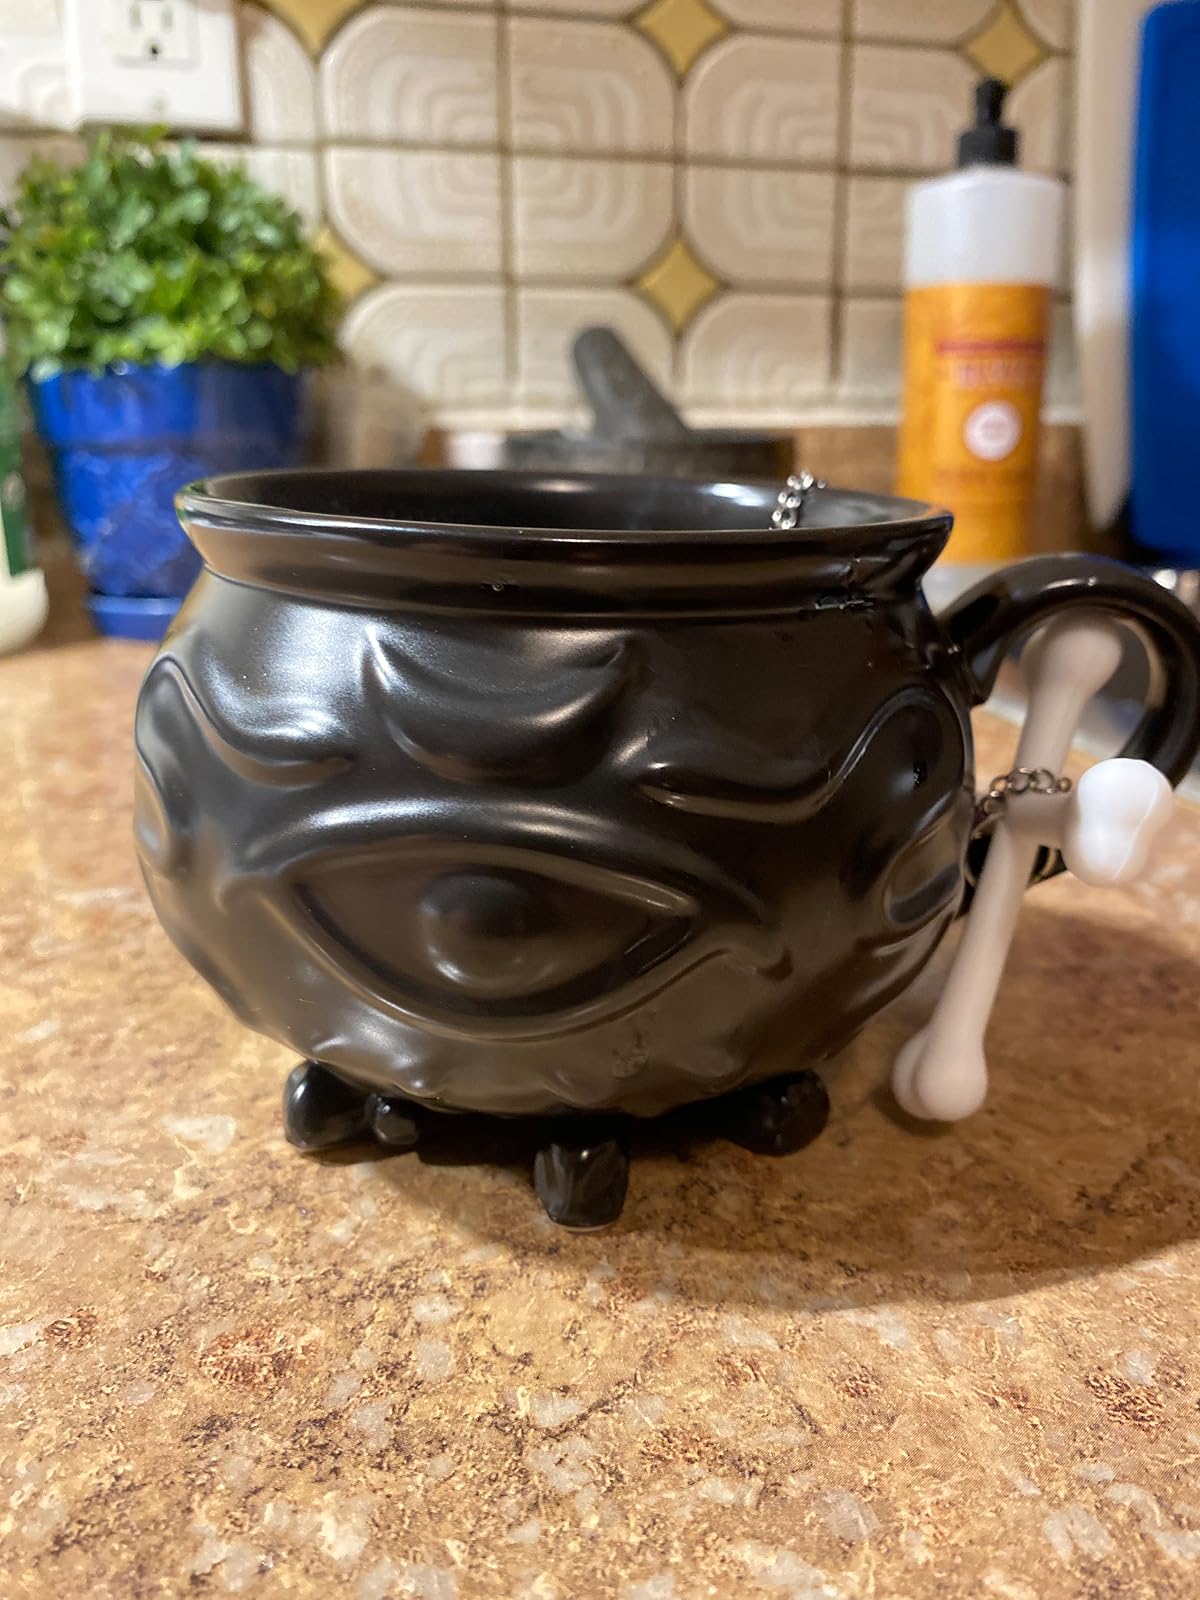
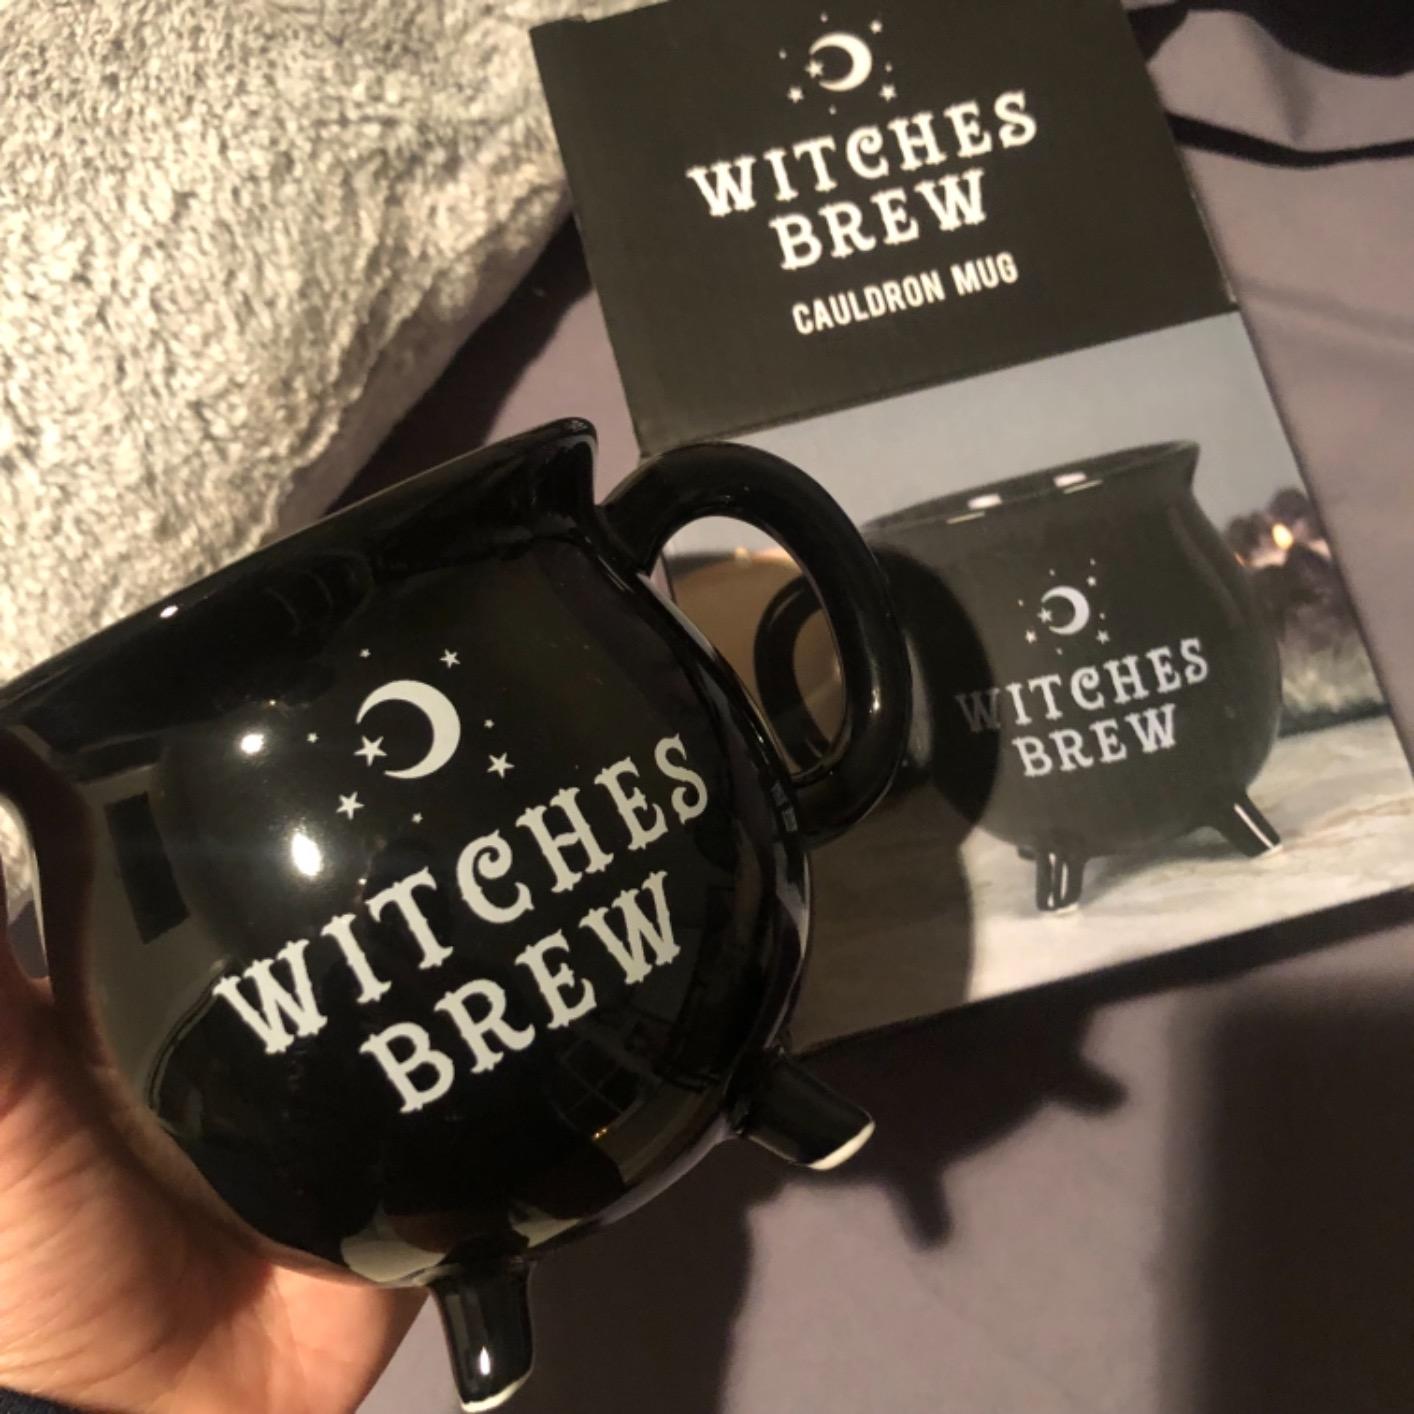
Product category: items_mug
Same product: no